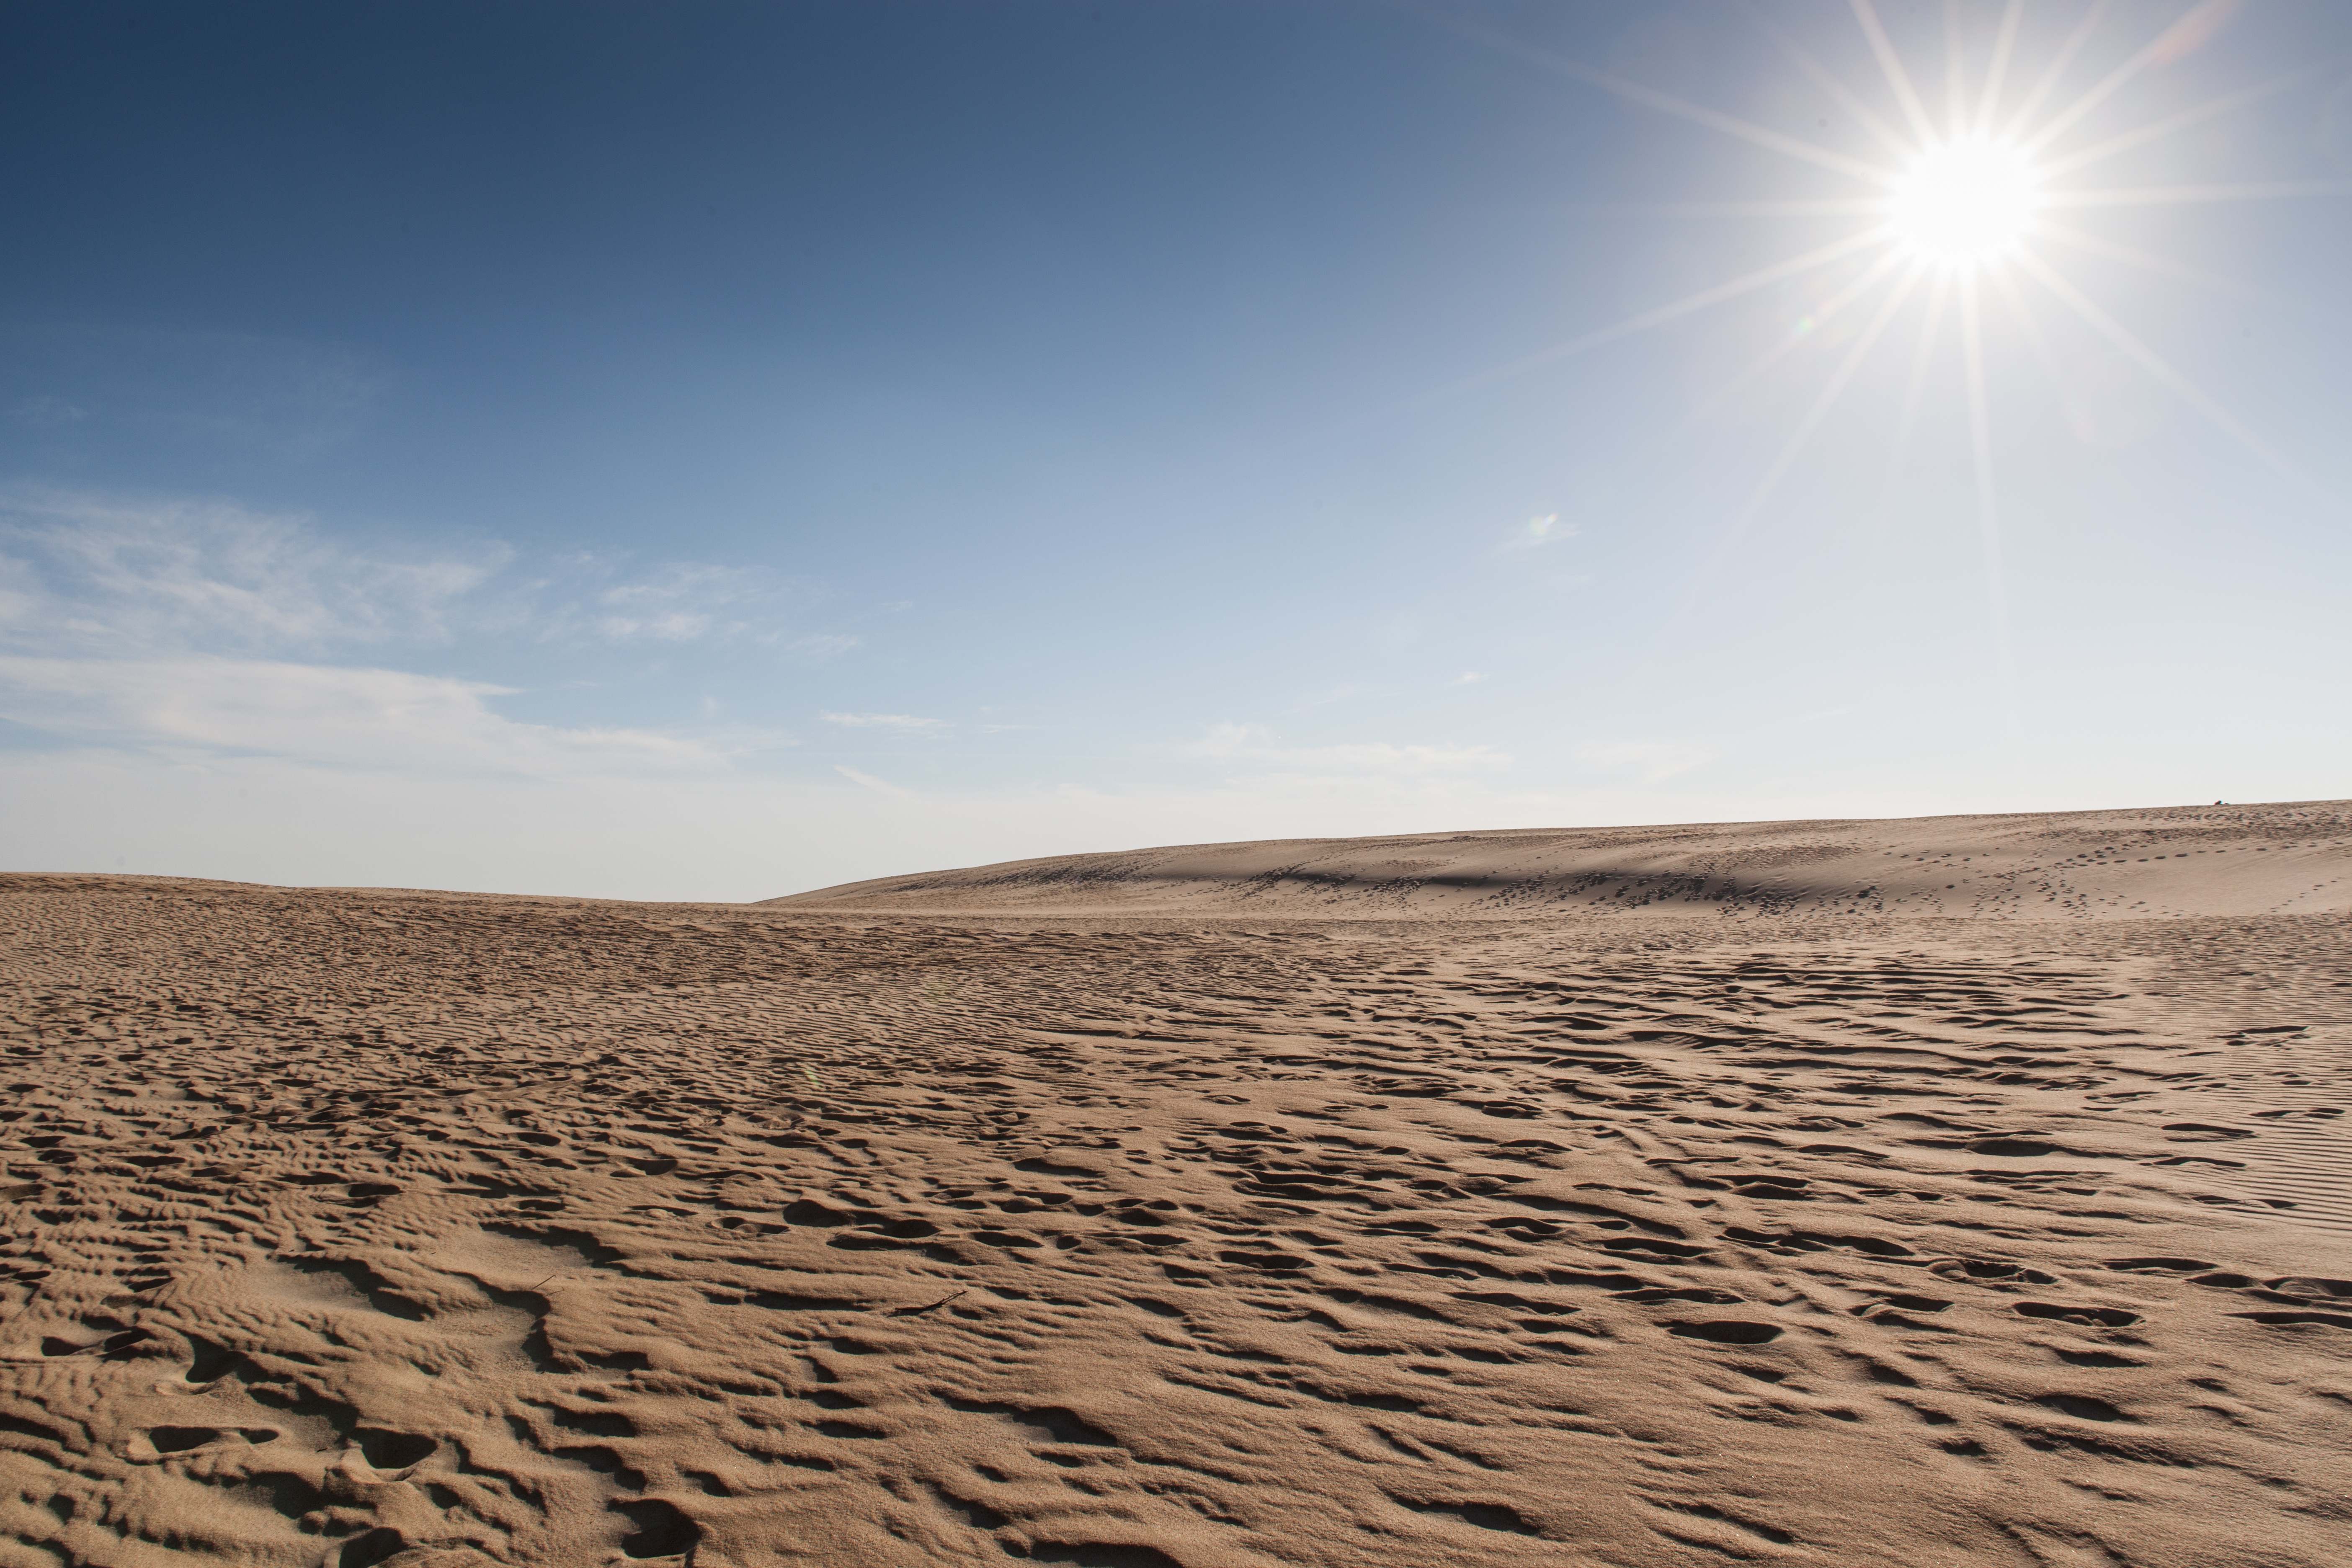
landscape, nature, outdoor, sand, horizon, cloud, sky, sun, sunlight, desert, dune, wind, land, summer, dry, environment, natural, scenery, blue, heat, plain, sunray, dunes, hot, ecosystem, sahara, steppe, erg, aeolian landform, ecoregion